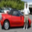
Label: automobile